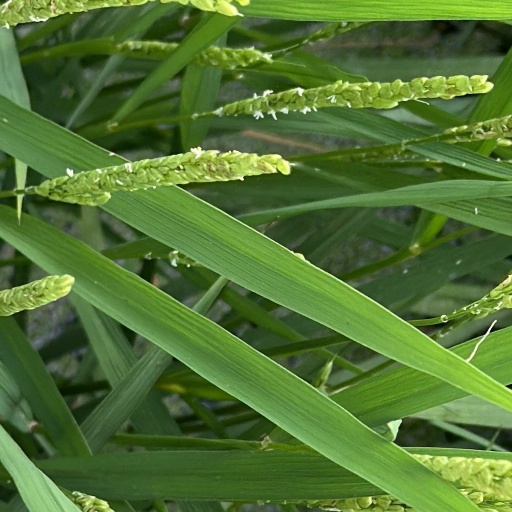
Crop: rice